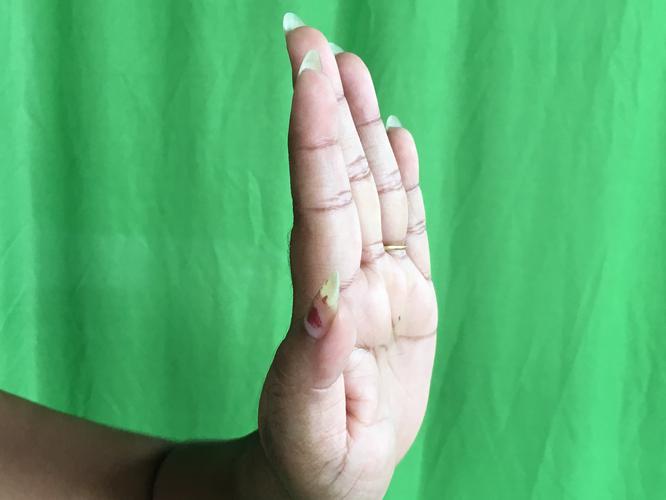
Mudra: Pathaka
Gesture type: single_hand